Kilmacduagh monastery

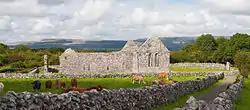
Augustinian Abbey of St. Mary de Petra, erected in the 13th century

Kilmacduagh Monastery is a ruined abbey near the town of Gort in County Galway, Ireland. It was the birthplace of the Diocese of Kilmacduagh. It was reportedly founded by Saint Colman, son of Duagh in the 7th century, on land given him by his cousin King Guaire Aidne mac Colmáin of Connacht.